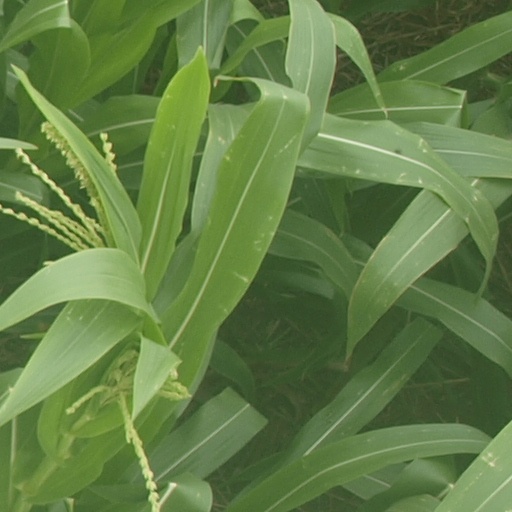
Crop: maize; corn